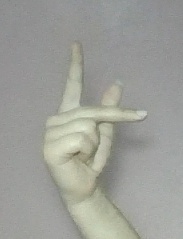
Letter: dha